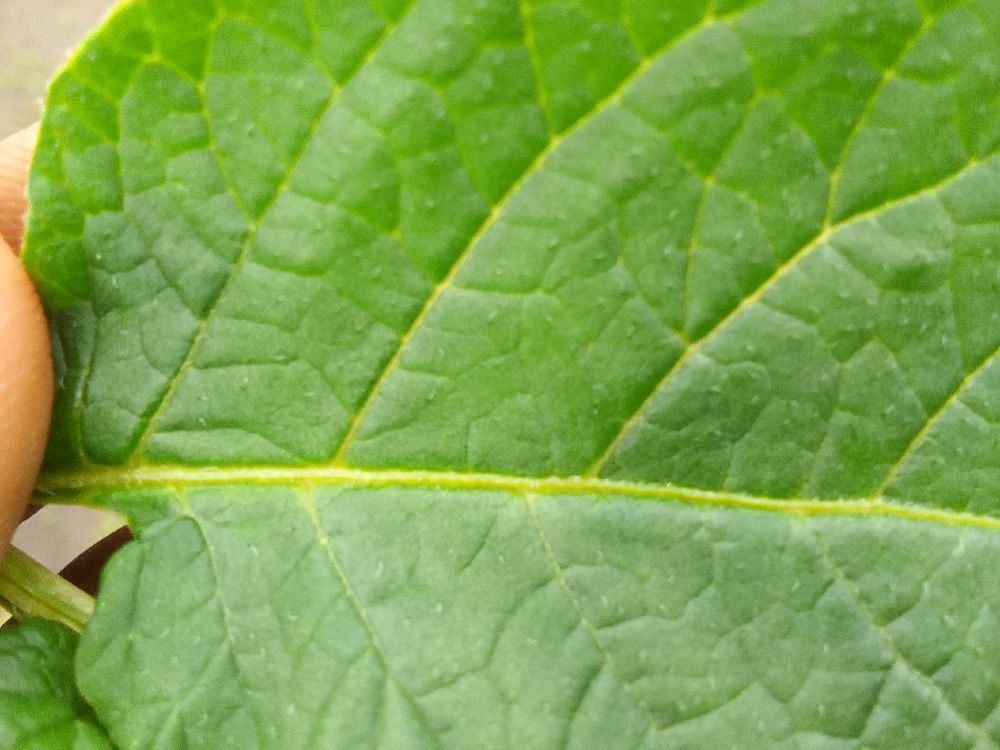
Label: Healthy